Suzan DelBene

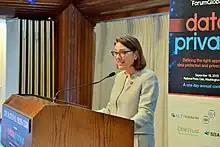
Congresswoman DelBene speaking at the 2019 Forum Global Data Privacy Conference

DelBene is one of the leaders of the Pro-Choice Caucus and supported access to reproductive health care by serving on the Select Committee to Investigate Planned Parenthood, which was established under former Speaker Paul Ryan in 2015.